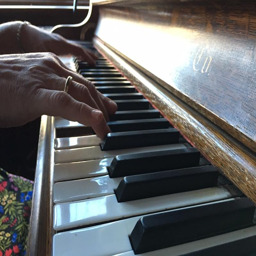
an old -- but tuned -- piano sits in the bar .